Aboriginal breastplate

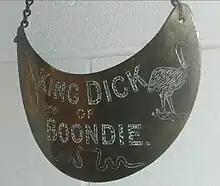
Breastplate engraved for "King Dick of Boondie," of the Palparara of Western Queensland. It is decorated with emu, snakes and kangaroo.

Little is known about individual Aboriginal people who were awarded breastplates. Some are merely inscribed "King", "Queen", or "Prince", while others are inscribed for some type of service of merit for which they were awarded. There is differing reference to how breastplates were received by Aboriginal people, some wore them proudly, while others destroyed them.